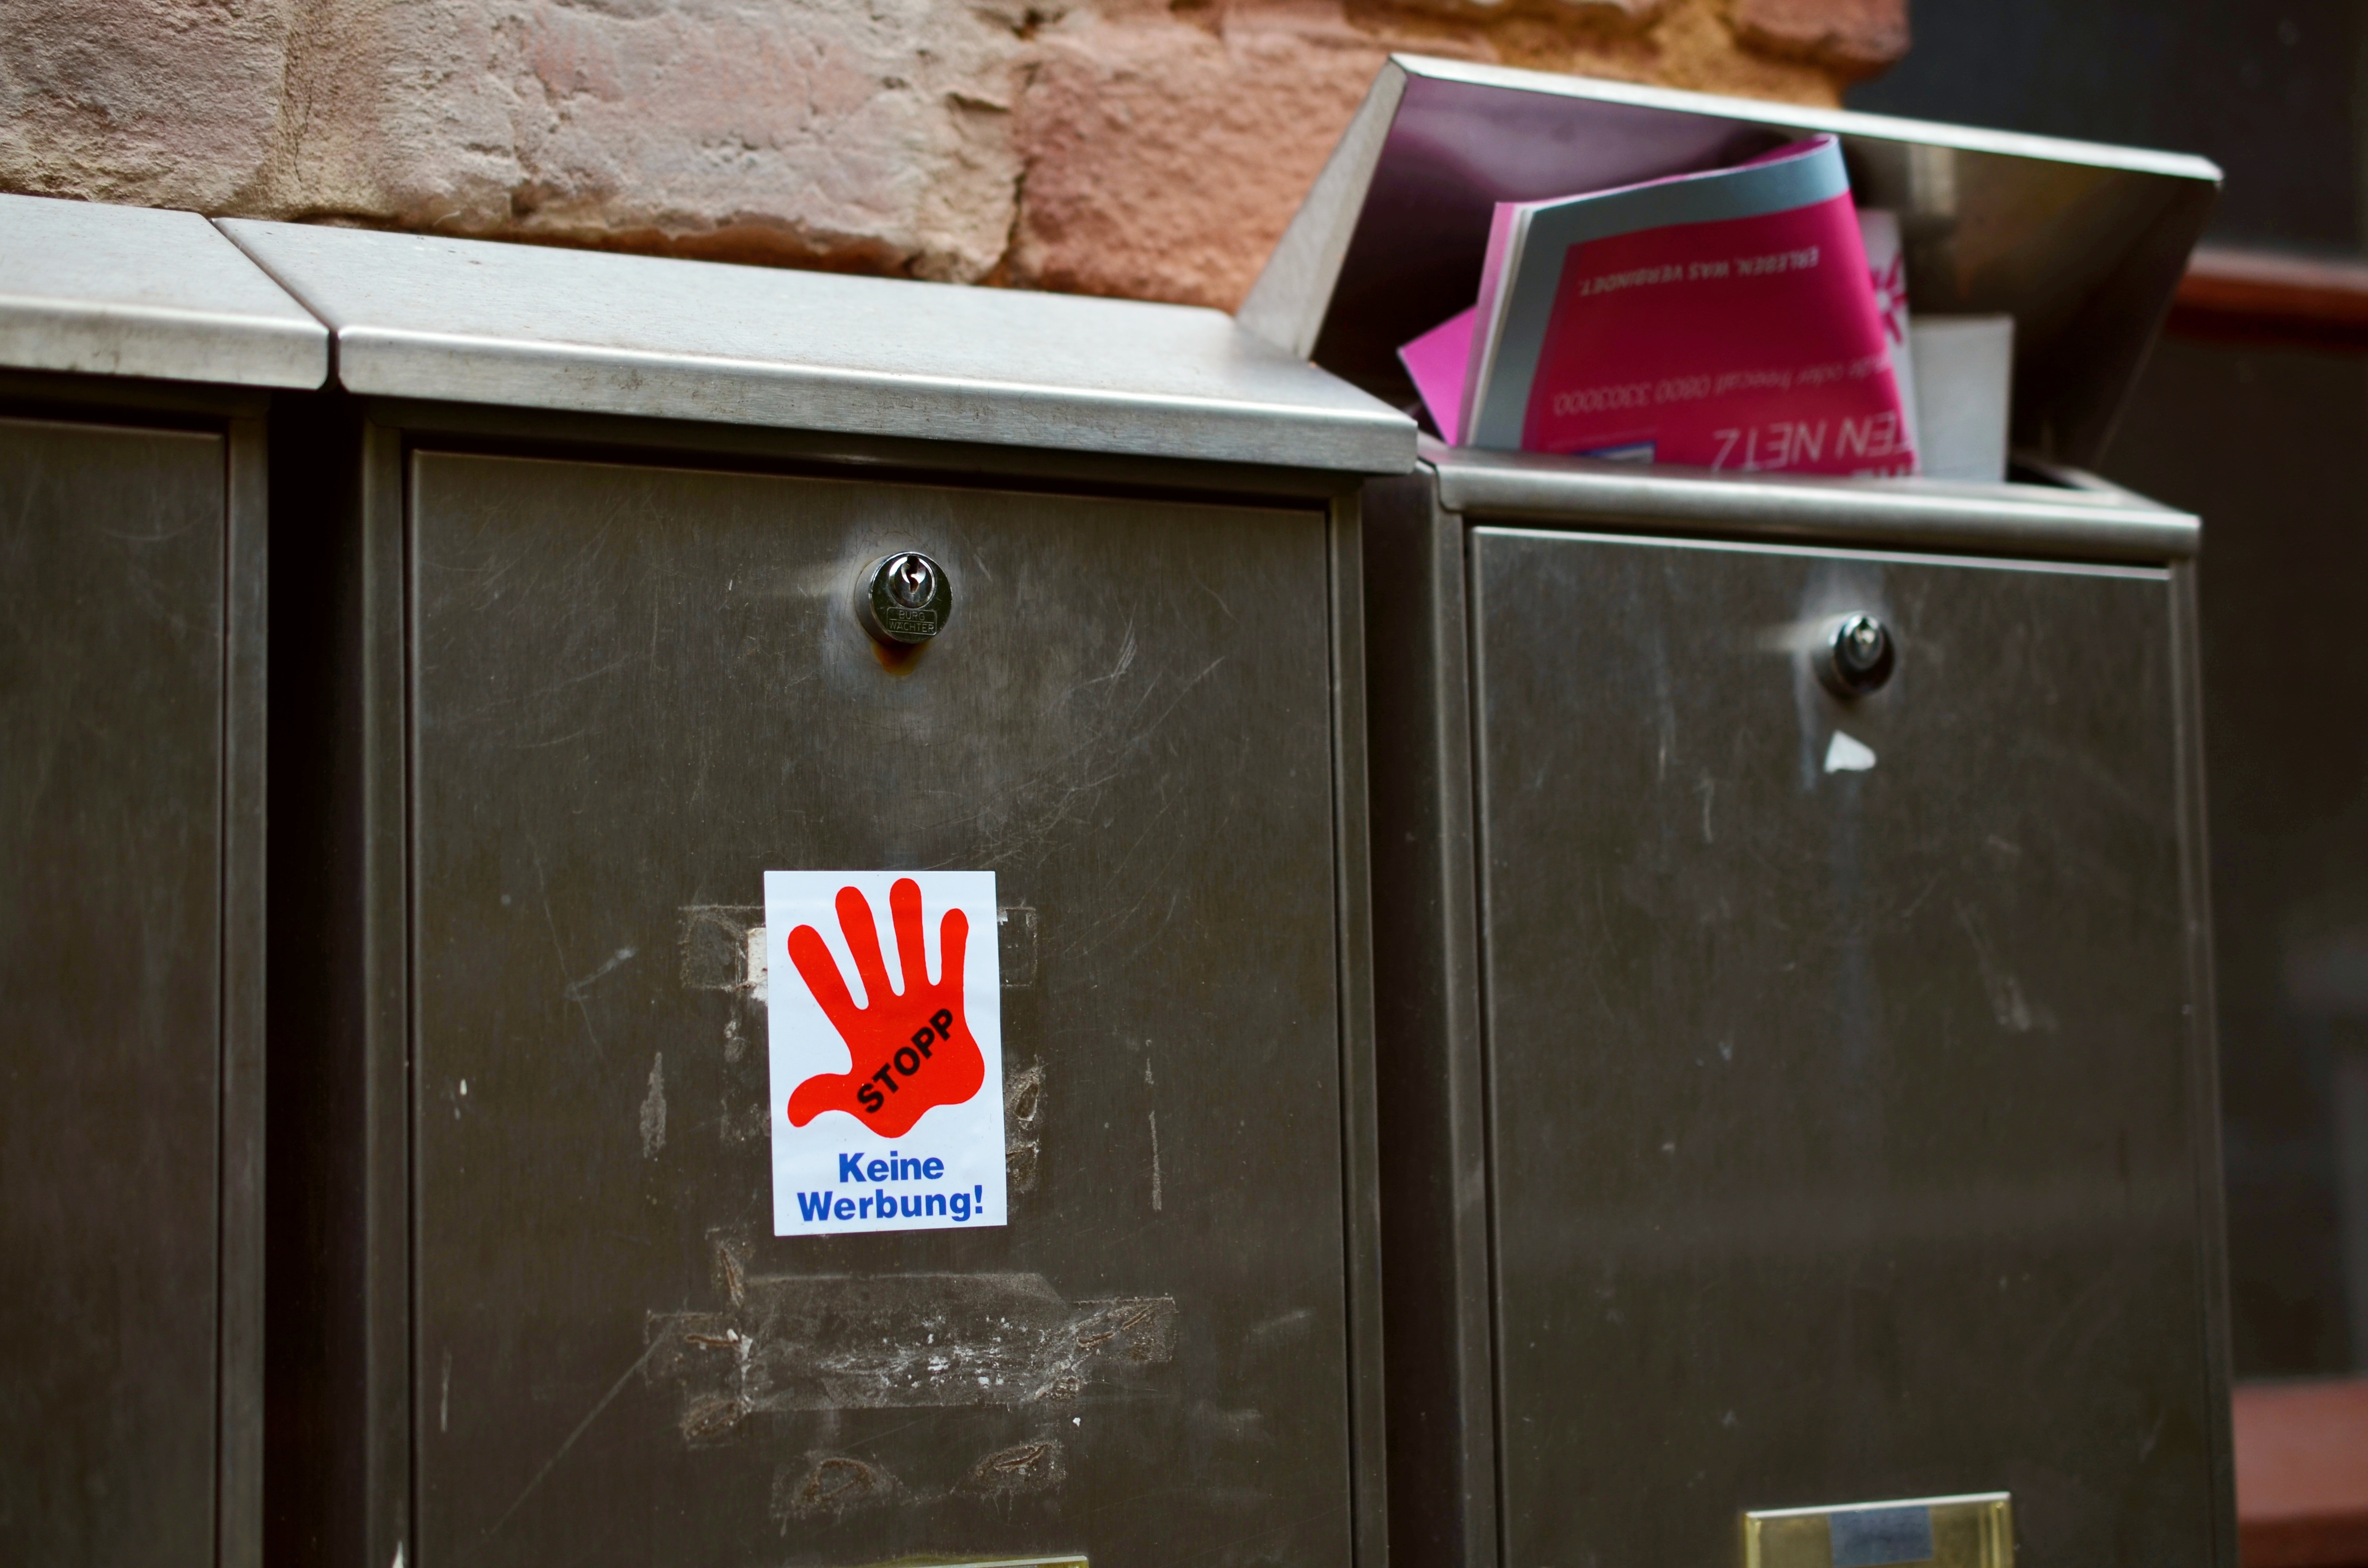
post, advertising, mailbox, design, shield, disturbing, annoying, undesirable